Nora Lustig

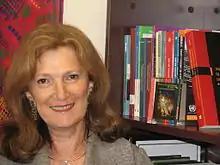

Nora Lustig (born January 13, 1951) is the Samuel Z. Stone Professor of Latin American Economics and the Director of the CEQ Institute at Tulane University, and a non-resident Fellow at the Center for Global Development and the Inter-American Dialogue.